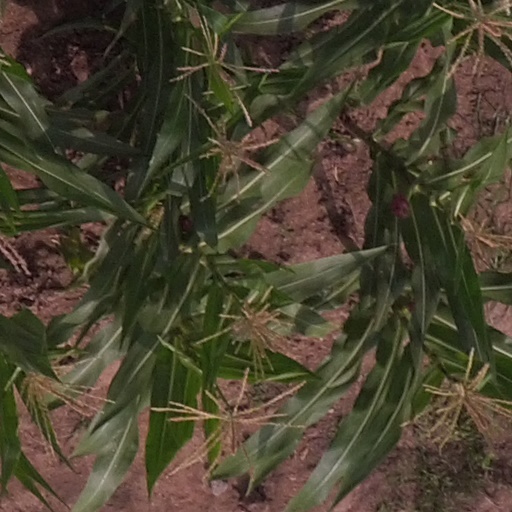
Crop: maize; corn